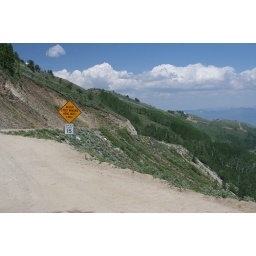
Dirt road over the mountain from Salt Lake City to Park City. More scenic than the highway, though.